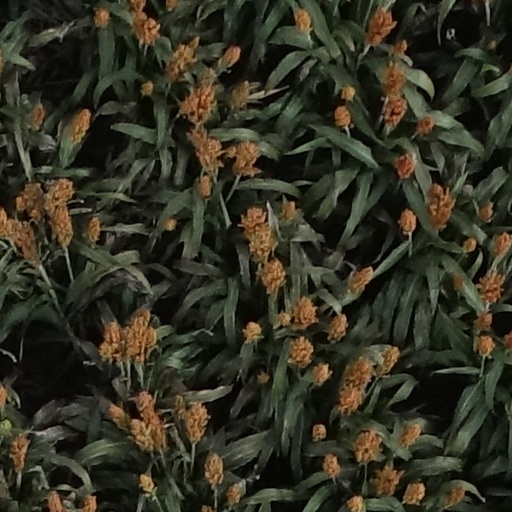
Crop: sorghum